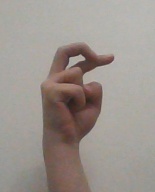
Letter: zay